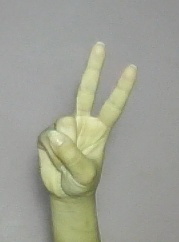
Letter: taa